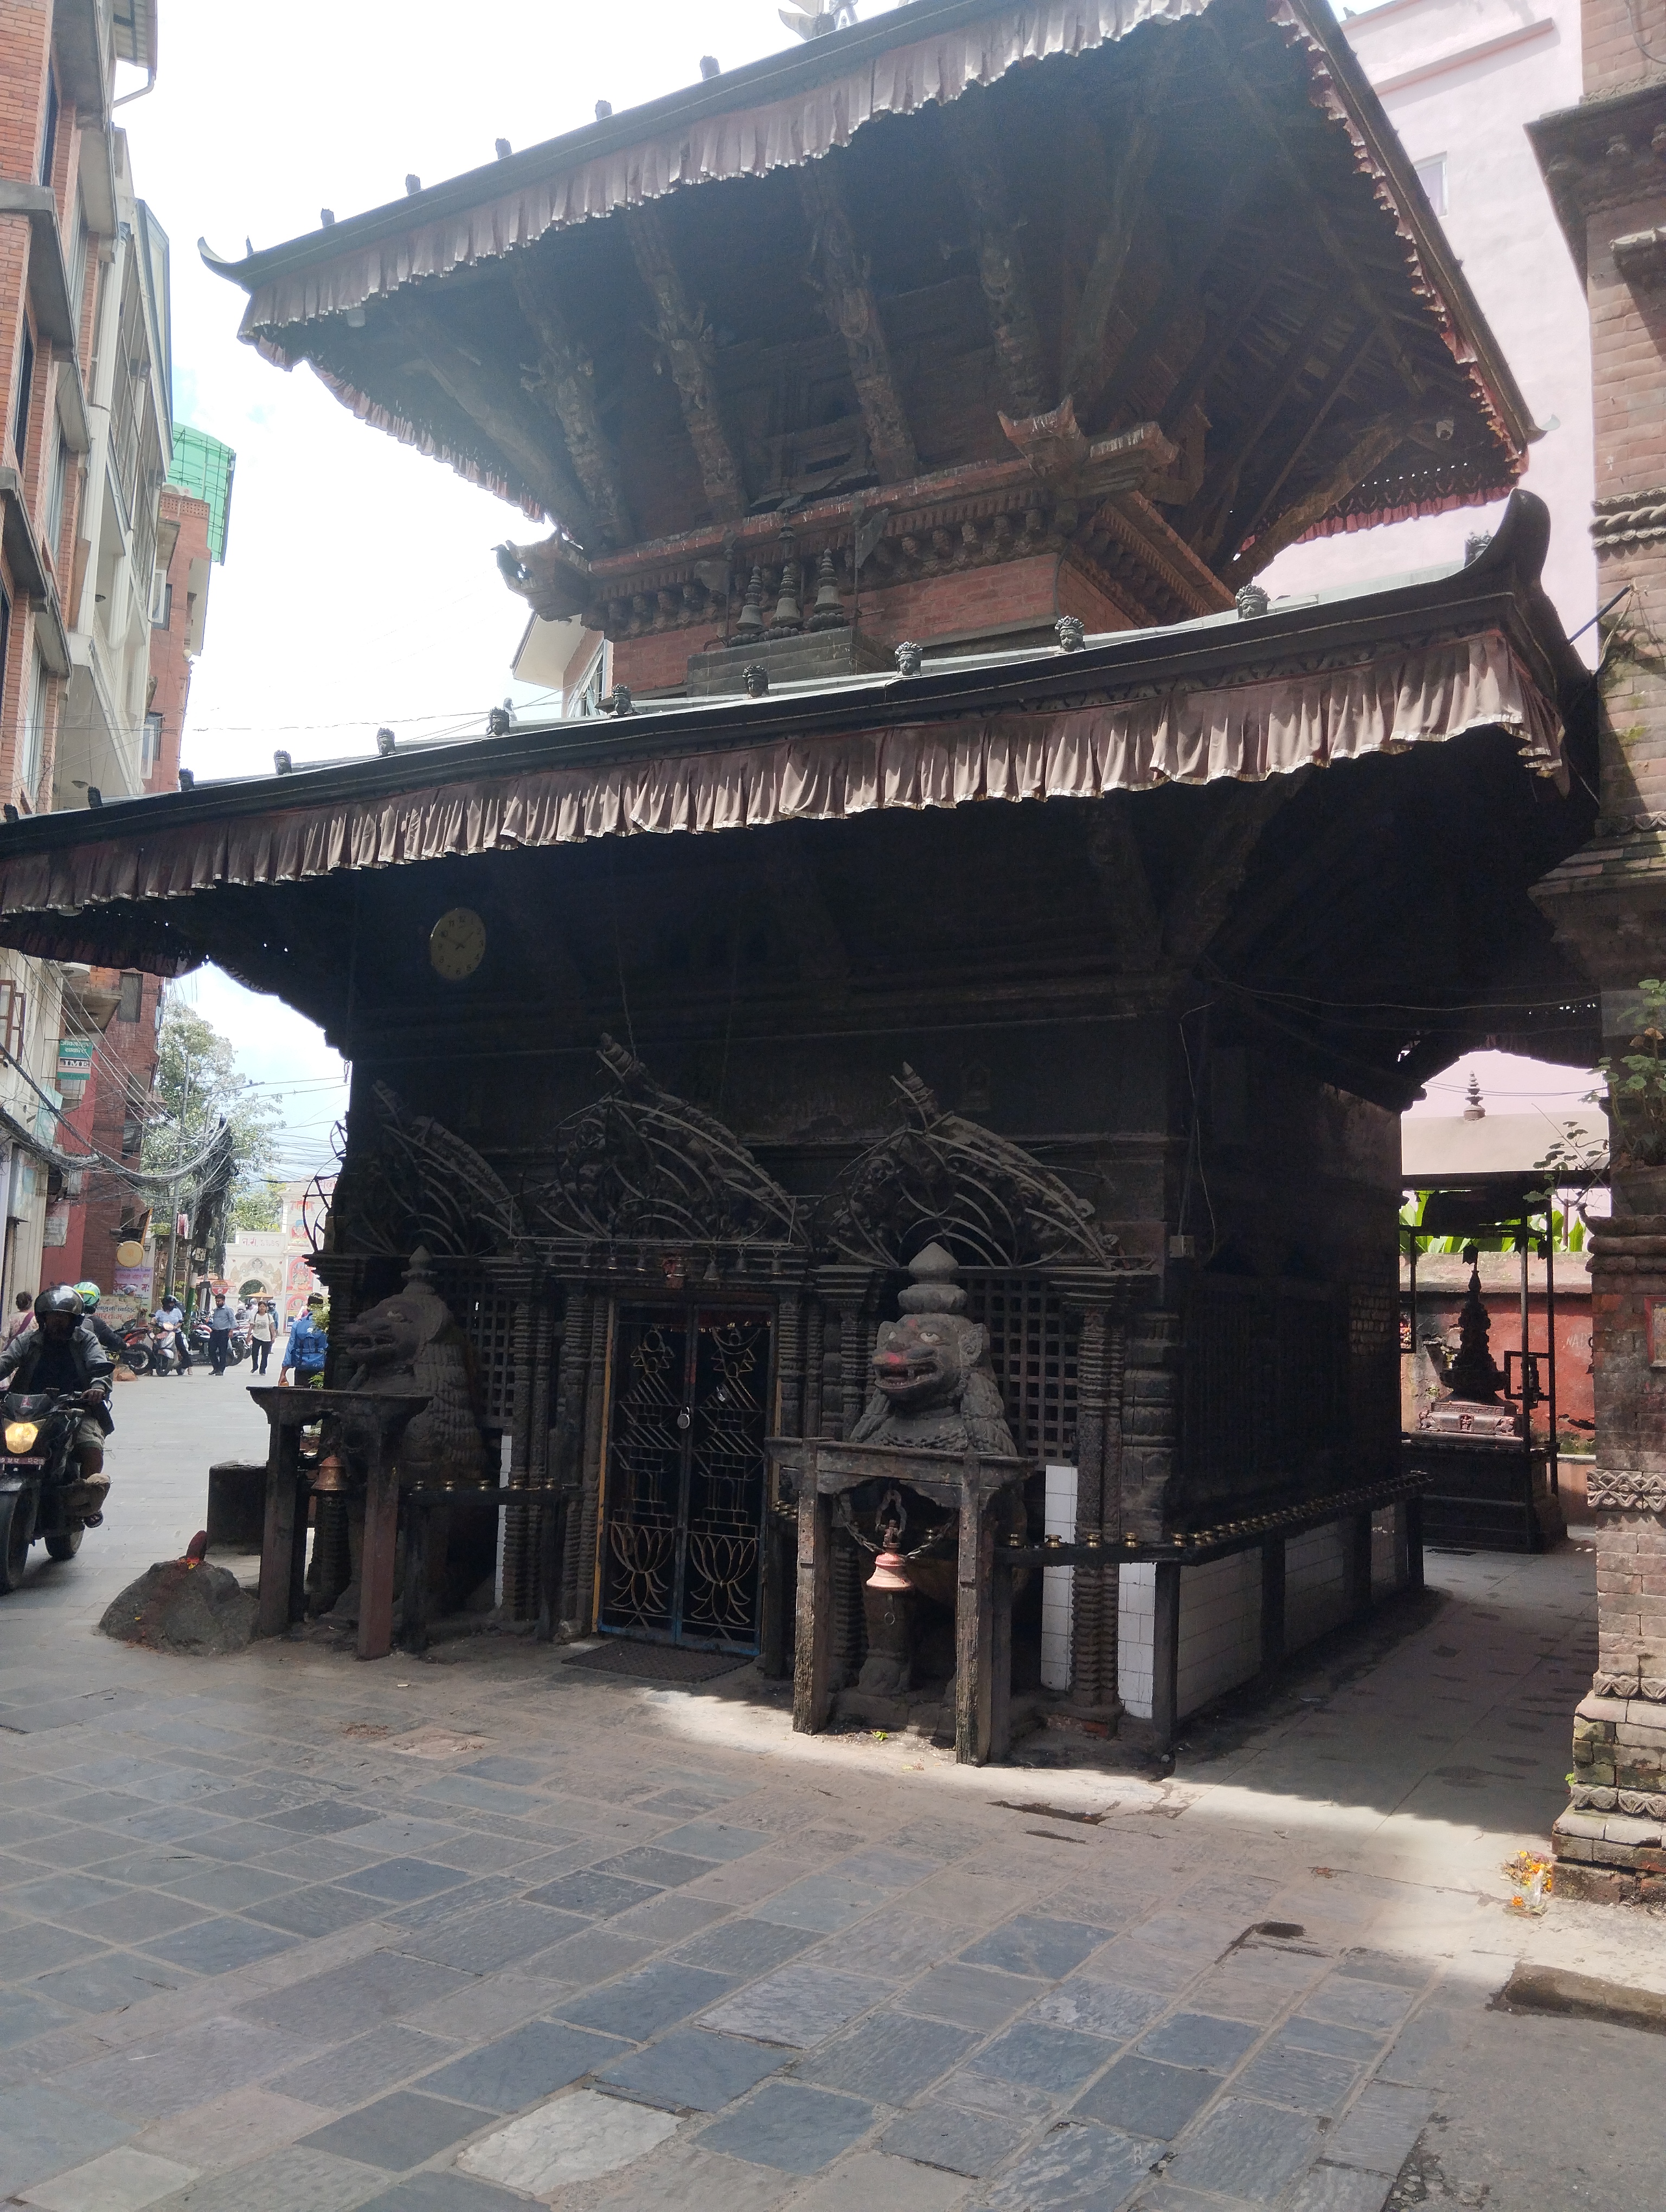
Heritage site: Ganesh_Mandir_Patan